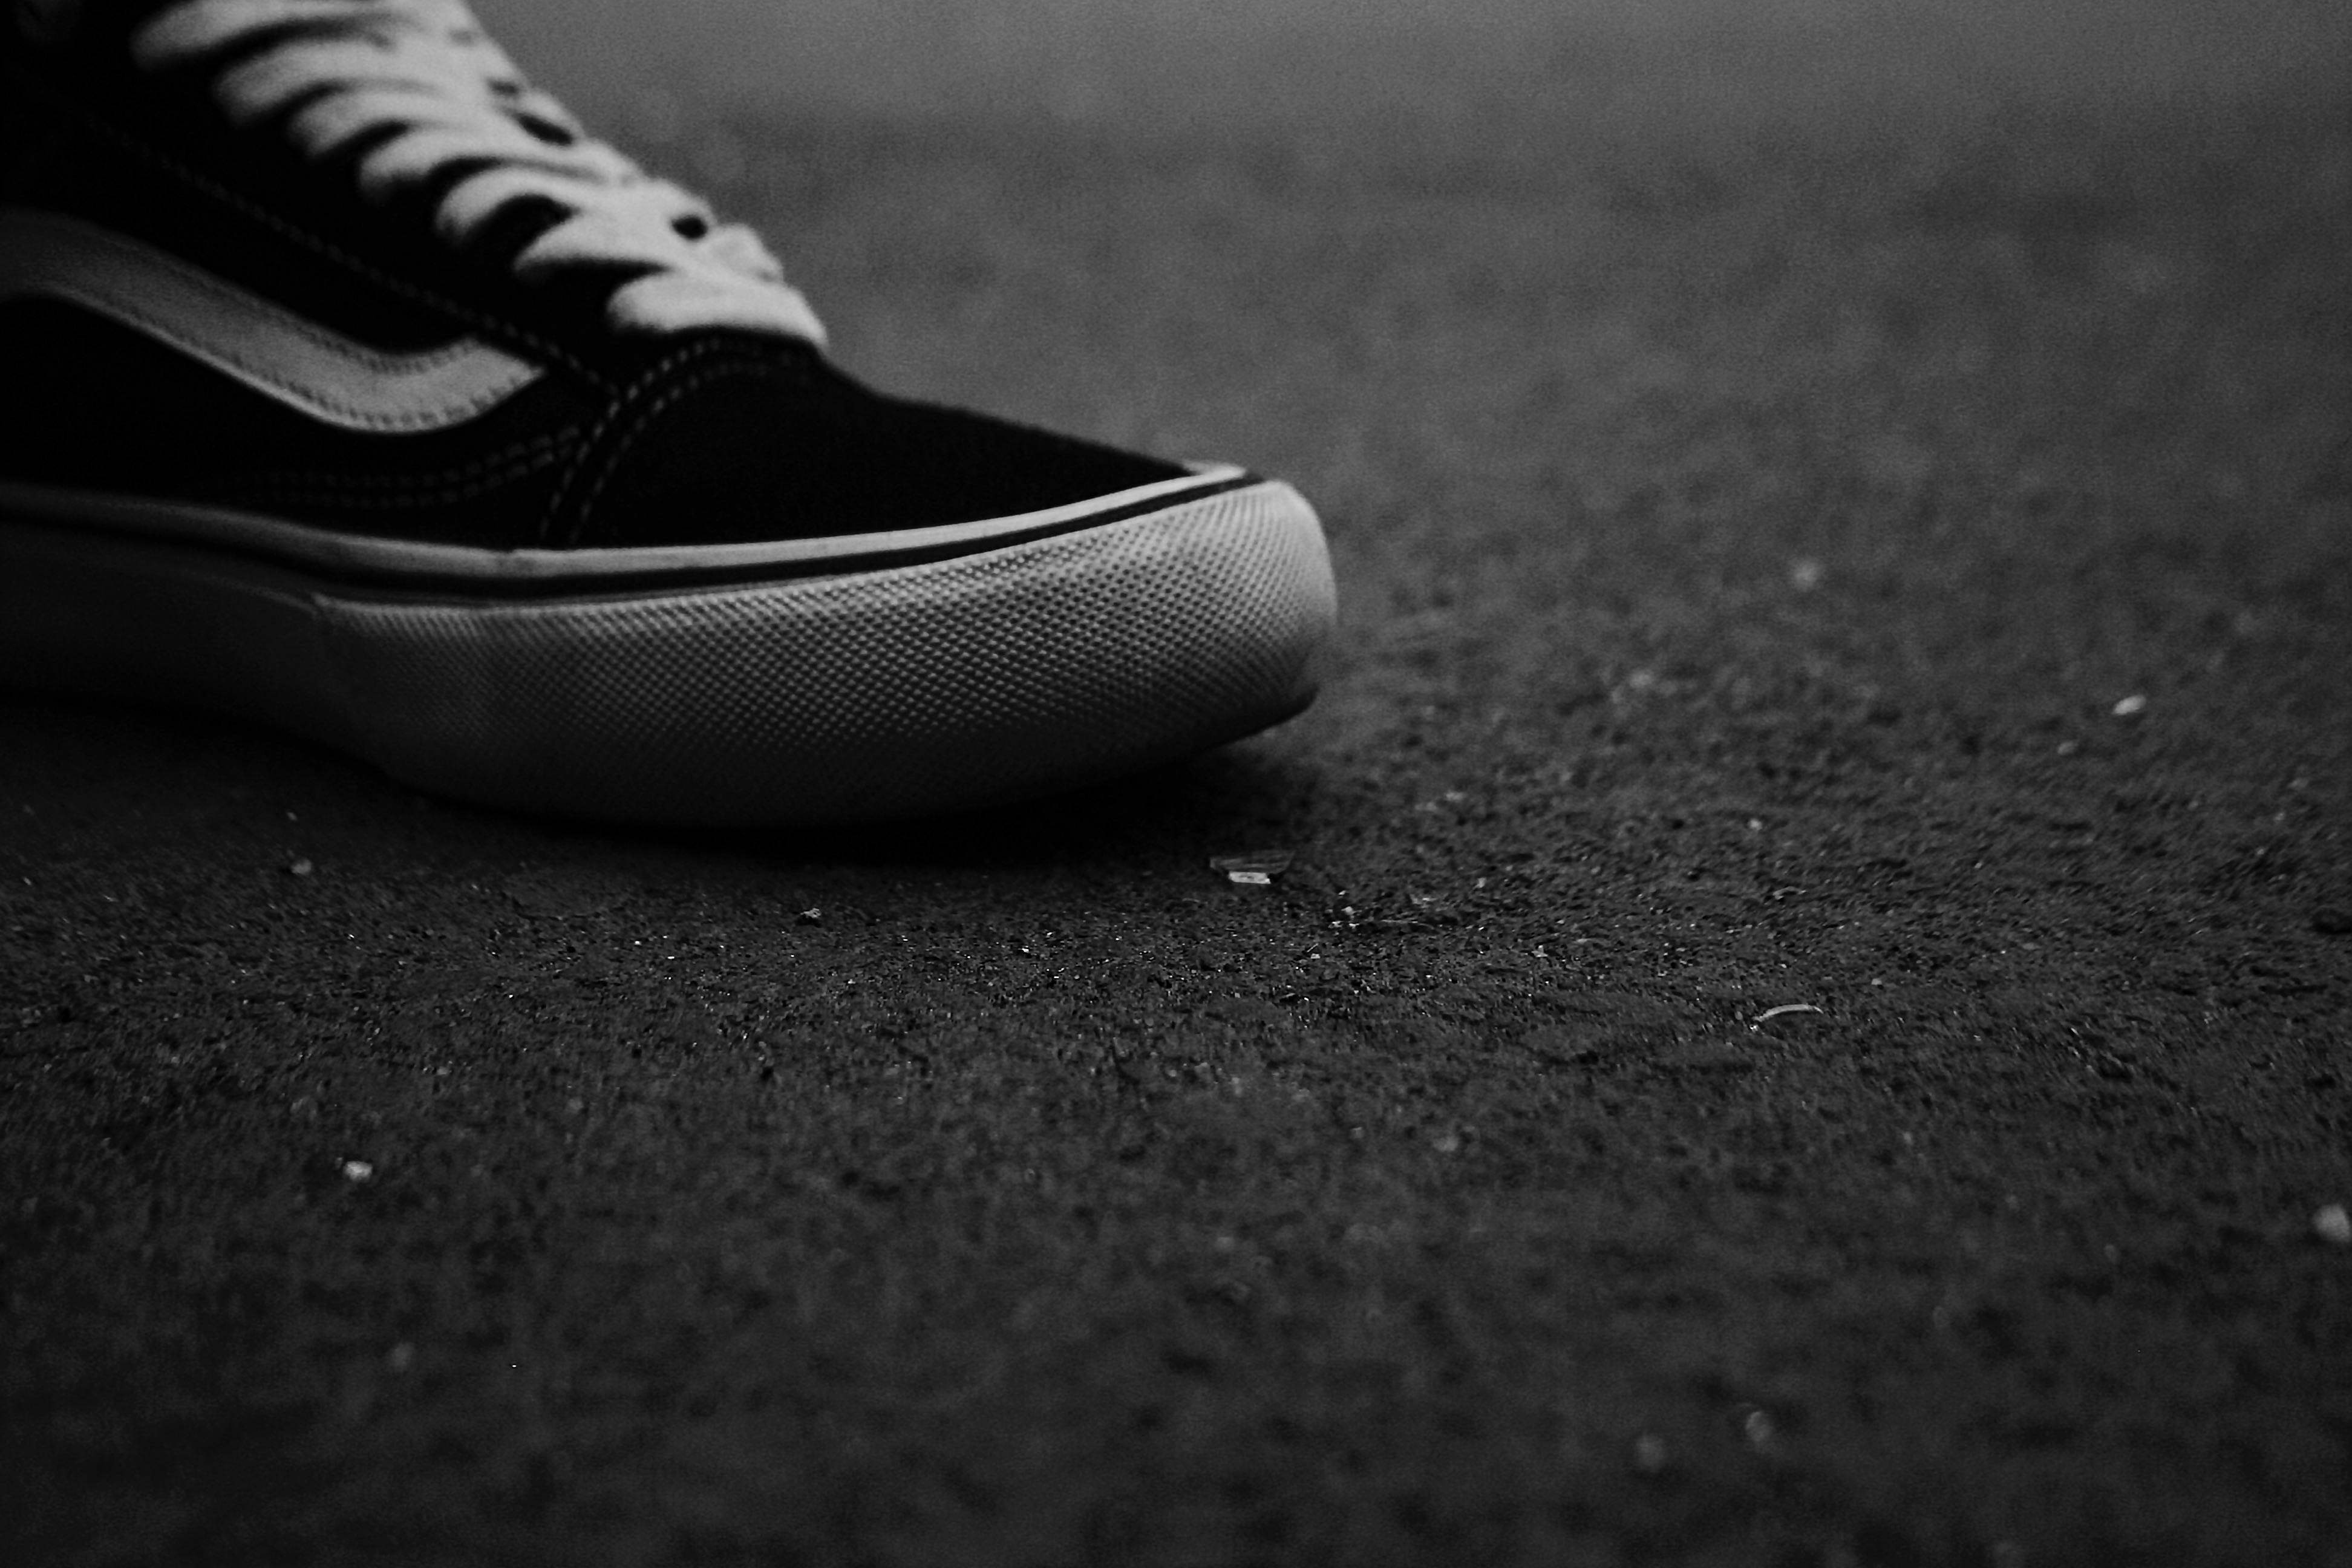
shoe, black and white, white, photography, leg, darkness, black, monochrome, sneakers, footwear, monochrome photography